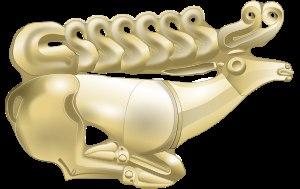
Le cerf dans la culture est présent dans de nombreux récits, contes ou légendes, chez tous les peuples qui l'ont côtoyé ou chassé depuis la préhistoire. Il a donc joué un rôle important du Maghreb, de l'Europe, de l'Asie et via le Détroit de Béring, de l'Amérique du Nord. Ce sont les bois qui ornent son front qui en ont fait un animal mythique par leur majesté et leur renouvellement périodique considéré comme un symbole de fertilité, de la mort et de la renaissance. La puissance de son brame et le caractère tumultueux de ses amours s'ajoutent au mythe et témoignent du renouvellement continu de la vie dans de nombreuses traditions religieuses. Ce fut l'un des animaux les plus représentés de la Préhistoire, à l'Antiquité puis au cours du Moyen Âge dans les miniatures et enluminures ornant une grande partie des livres et traités de chasse lui ont été consacrés.